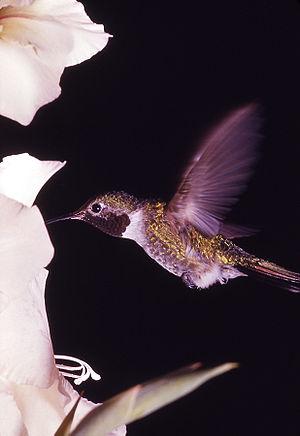
En zoologie, un animal est dit nectarivore lorsqu'il se nourrit de nectar, substance riche en sucre produite par les plantes à fleurs. La plupart des nectarivores sont des insectes ou des oiseaux, mais il y a aussi des mammifères nectarivores, notamment plusieurs espèces de chauve-souris, de même qu'une espèce d'opposum d'Australie. Il y a aussi des geckos de l'île Maurice. Le terme est moins exclusif que d'autres termes en -vores ; de nombreux animaux considérés comme nectarivores peuvent aussi être insectivores. De nombreuses espèces dérobent le nectar, en ne rendant aucun service de pollinisation à la plante.